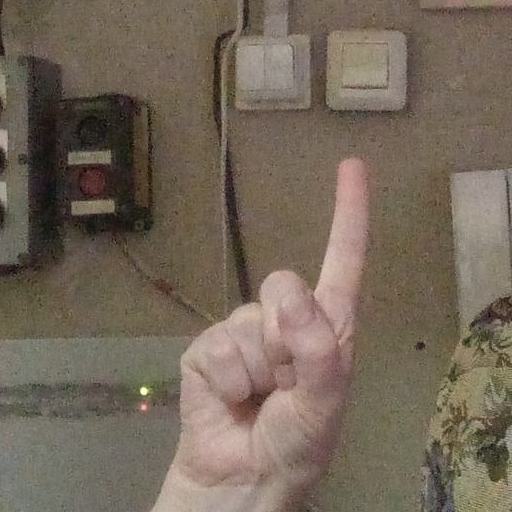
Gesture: one